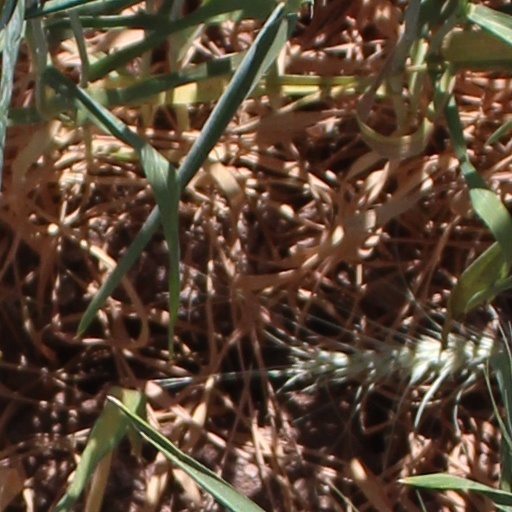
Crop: wheat